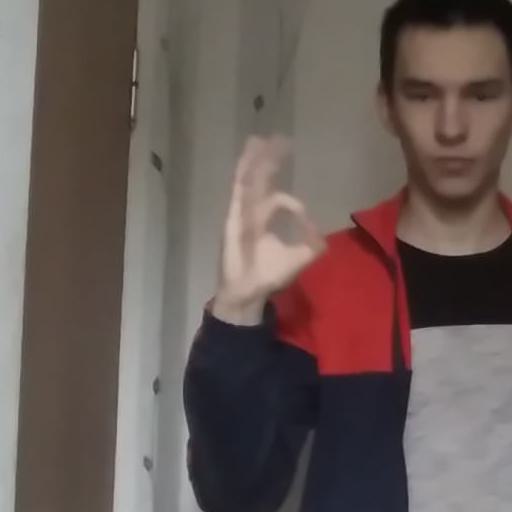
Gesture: ok